Hafez al-Assad

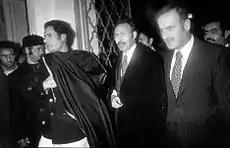
: Assad, Algerian President Houari Boumediene, and Libyan leader Muammar Gaddafi in 1977

In the aftermath of the 1963 coup, at the First Regional Congress (held 5 September 1963) Assad was elected to the Syrian Regional Command (the highest decision-making body in the Syrian Regional Branch). While not a leadership role, it was Assad's first appearance in national politics; in retrospect, he said he positioned himself "on the left" in the Regional Command. Khalid al-Falhum, a Palestinian who would later work for the Palestine Liberation Organization (PLO), met Assad in 1963; he noted that Assad was a strong leftist "but was clearly not a communist", committed instead to Arab nationalism.